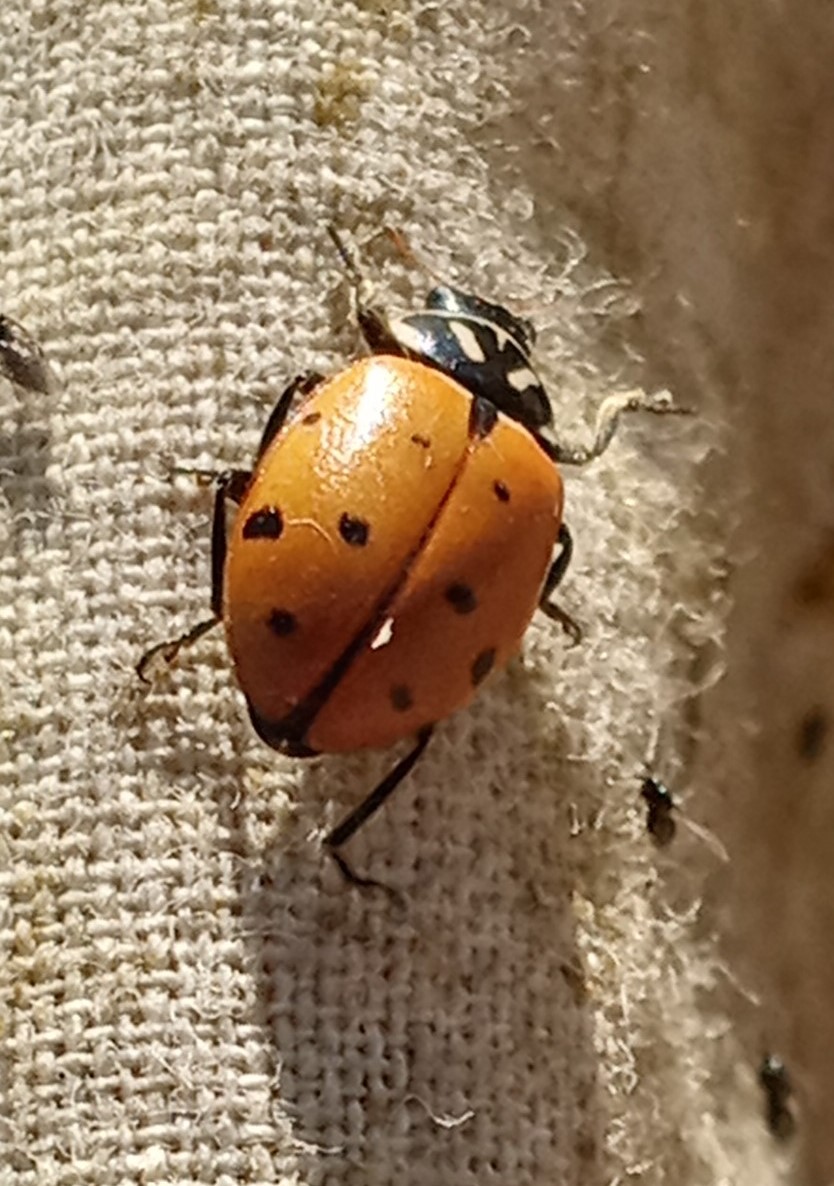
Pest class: predators